Barbara Payton

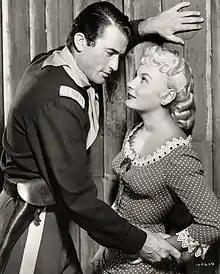
Payton and Gregory Peck in "Only the Valiant" (1951)

For a relative newcomer in "Kiss Tomorrow Goodbye," Payton managed to hold her own among a cast of Hollywood veterans. Her portrayal of the hardened, seductive girlfriend, whom Cagney's character ultimately double crosses, was praised in newspaper reviews of the movie. Her acting skills were recognized, and her significant screen charisma was widely acknowledged.